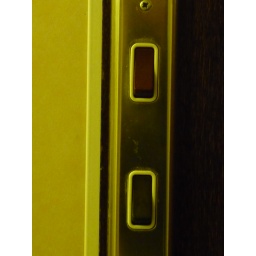
... for male and female stewards, respectively. No longer in use, but still there.